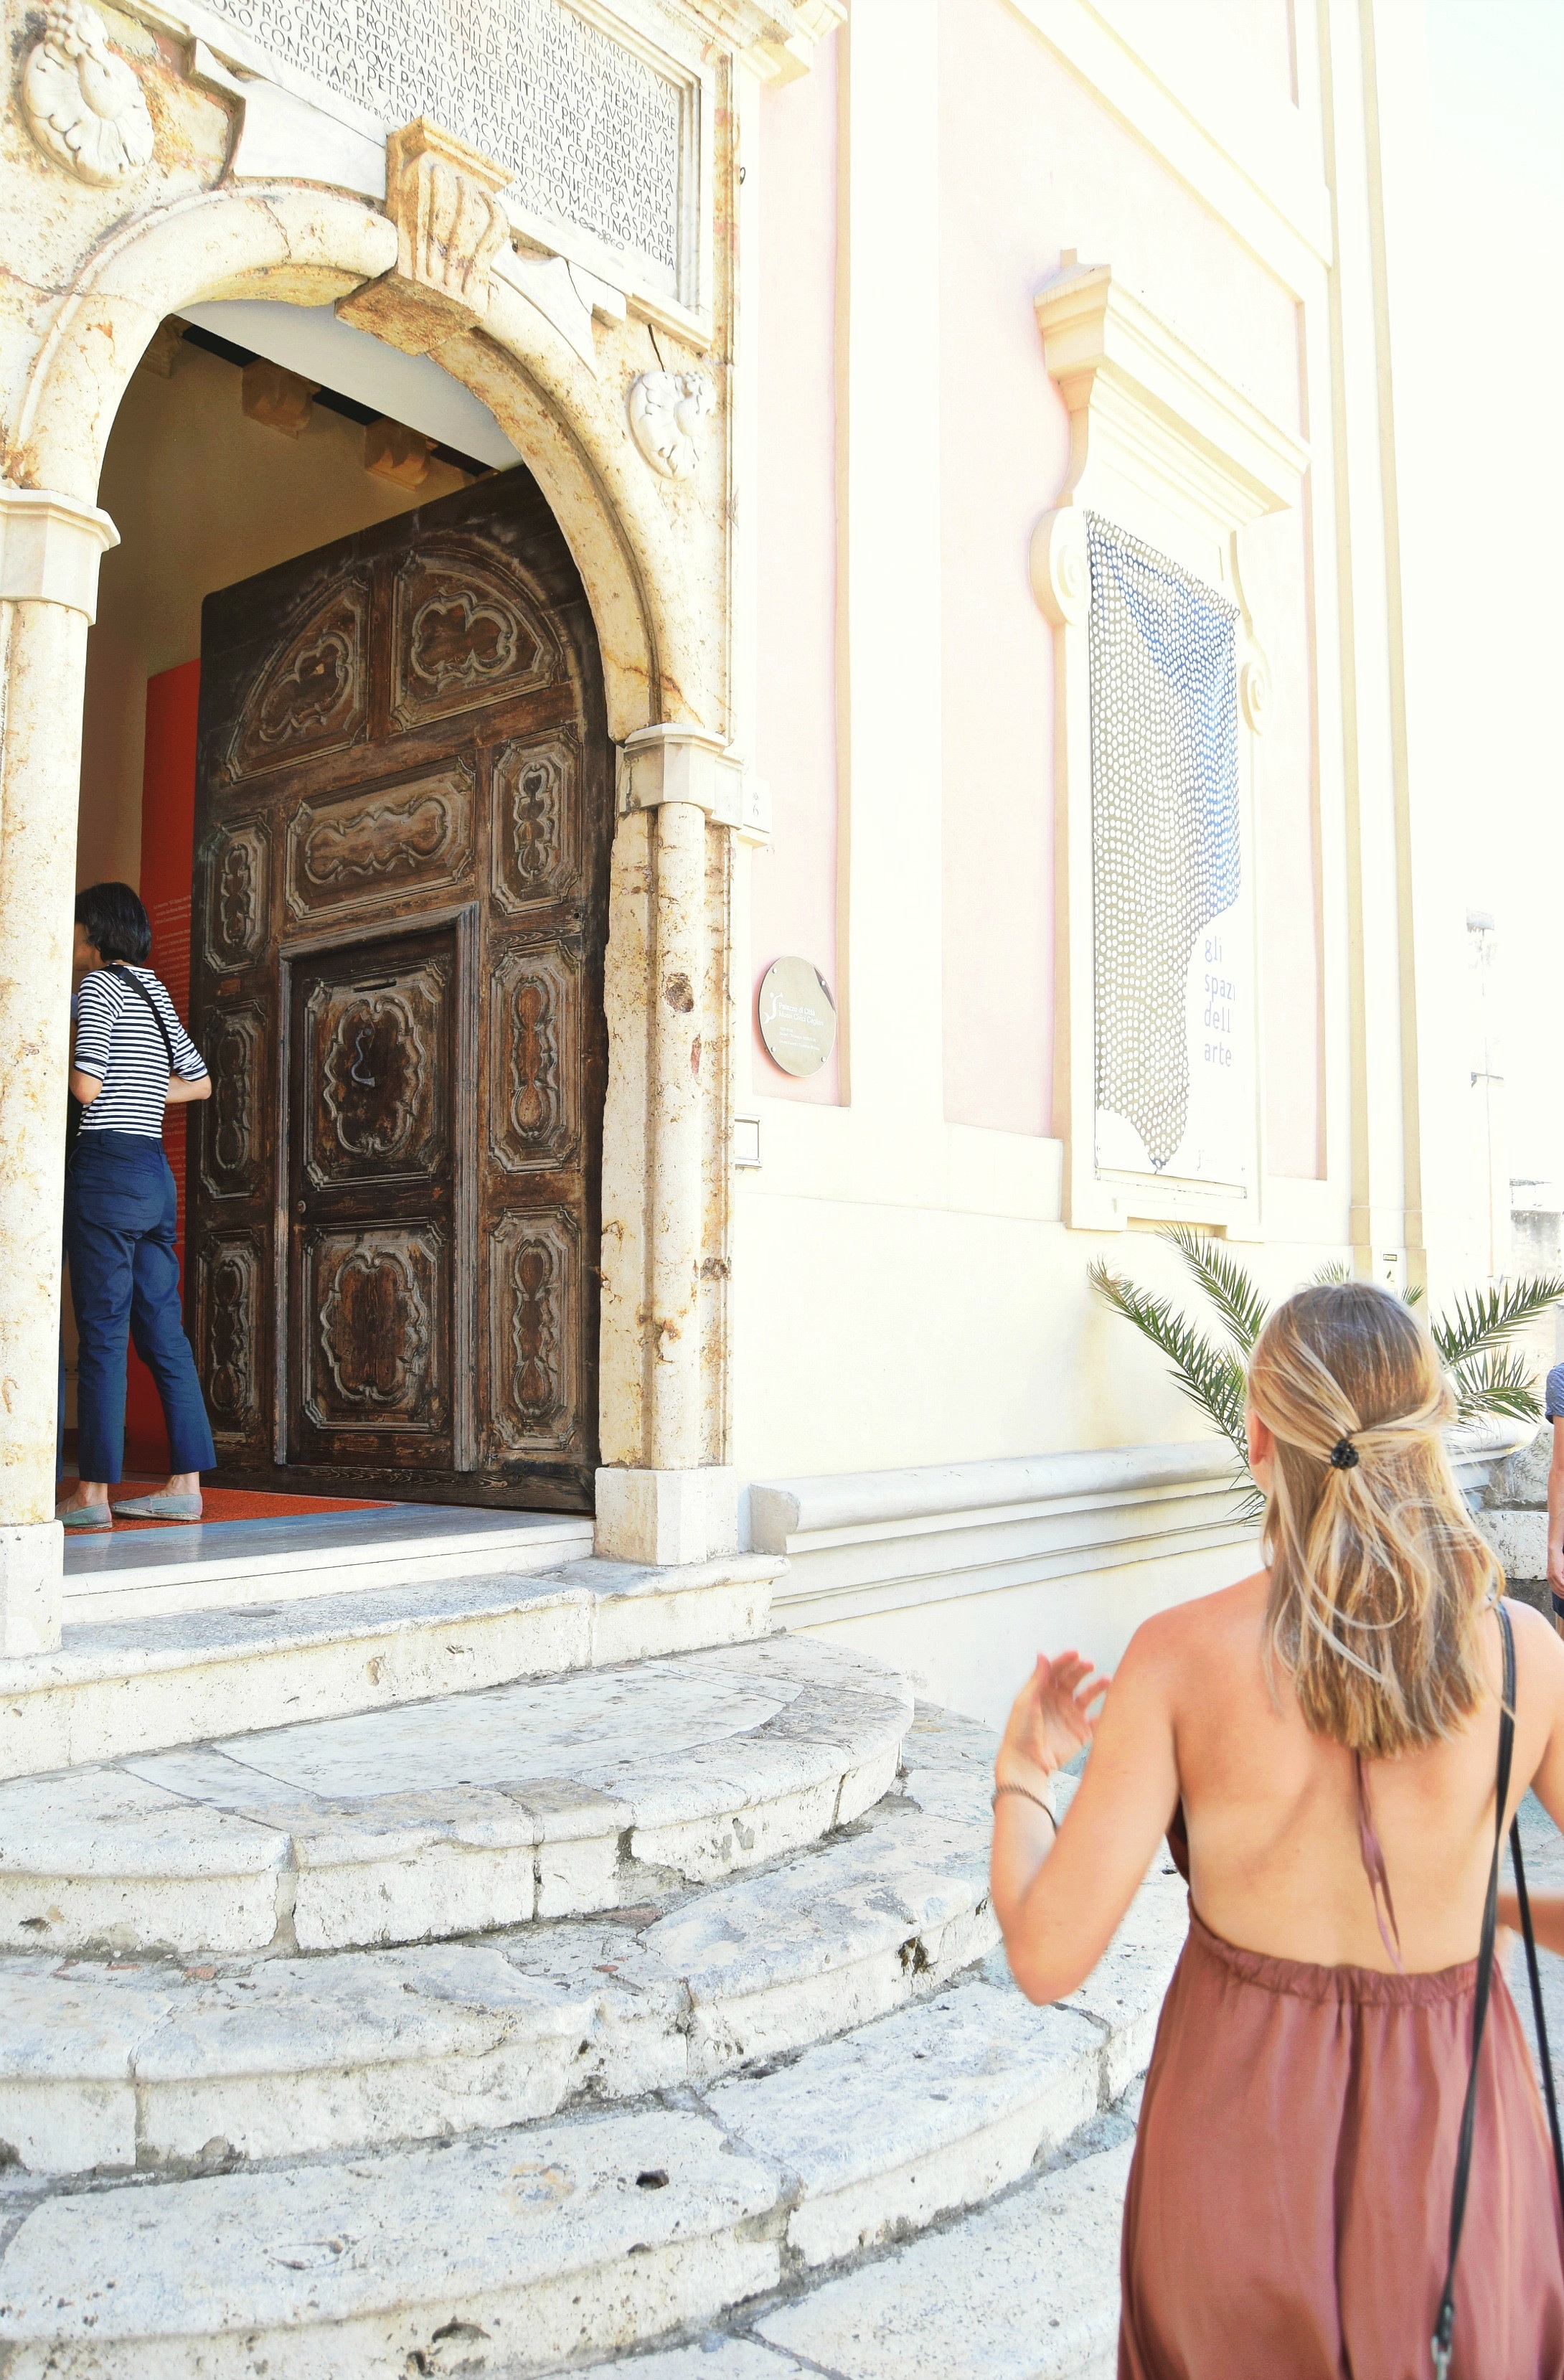
clothing, photograph